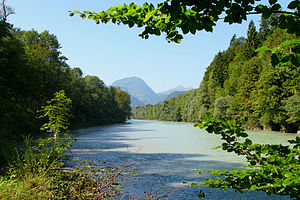
Saalach
Saalach nær Bad Reichenhall
Saalach er en flod, som løber i Østrig og Tyskland, og den er en biflod til Salzach som er en biflod til Inn. Den har sit udspring på den sydøstlige side af bjerget Staffkogel i Kitzbühel Alperne. Den løber først østover gennem skicenteret i Saalbach-Hinterglemm før den drejer nordover ved Maishofen. Den følger så en bred dal til Saalfelden og bugter sig gennem den smalle dal mellem Leonganger og Loferer Steinberge, og fra Steinernes Meer til Lofer. Her går floden ind i en smal kløft, hvor der finder rafting sted, før den krydser grænsen til Bayern i Tyskland ved Melleck. Lige før den når Bad Reichenhall, løber den ud i Saalachsee, en opstemmet sø som er lavet til vandkraftproduktion. Saalach løber ud af bjergene efter Staufeneck og ind i et fladt skovområde kaldet Saalachau. Fra Piding og nordøstover løber floden 10 km langs grænsen til Østrig, før den løber ud i floden Salzach.